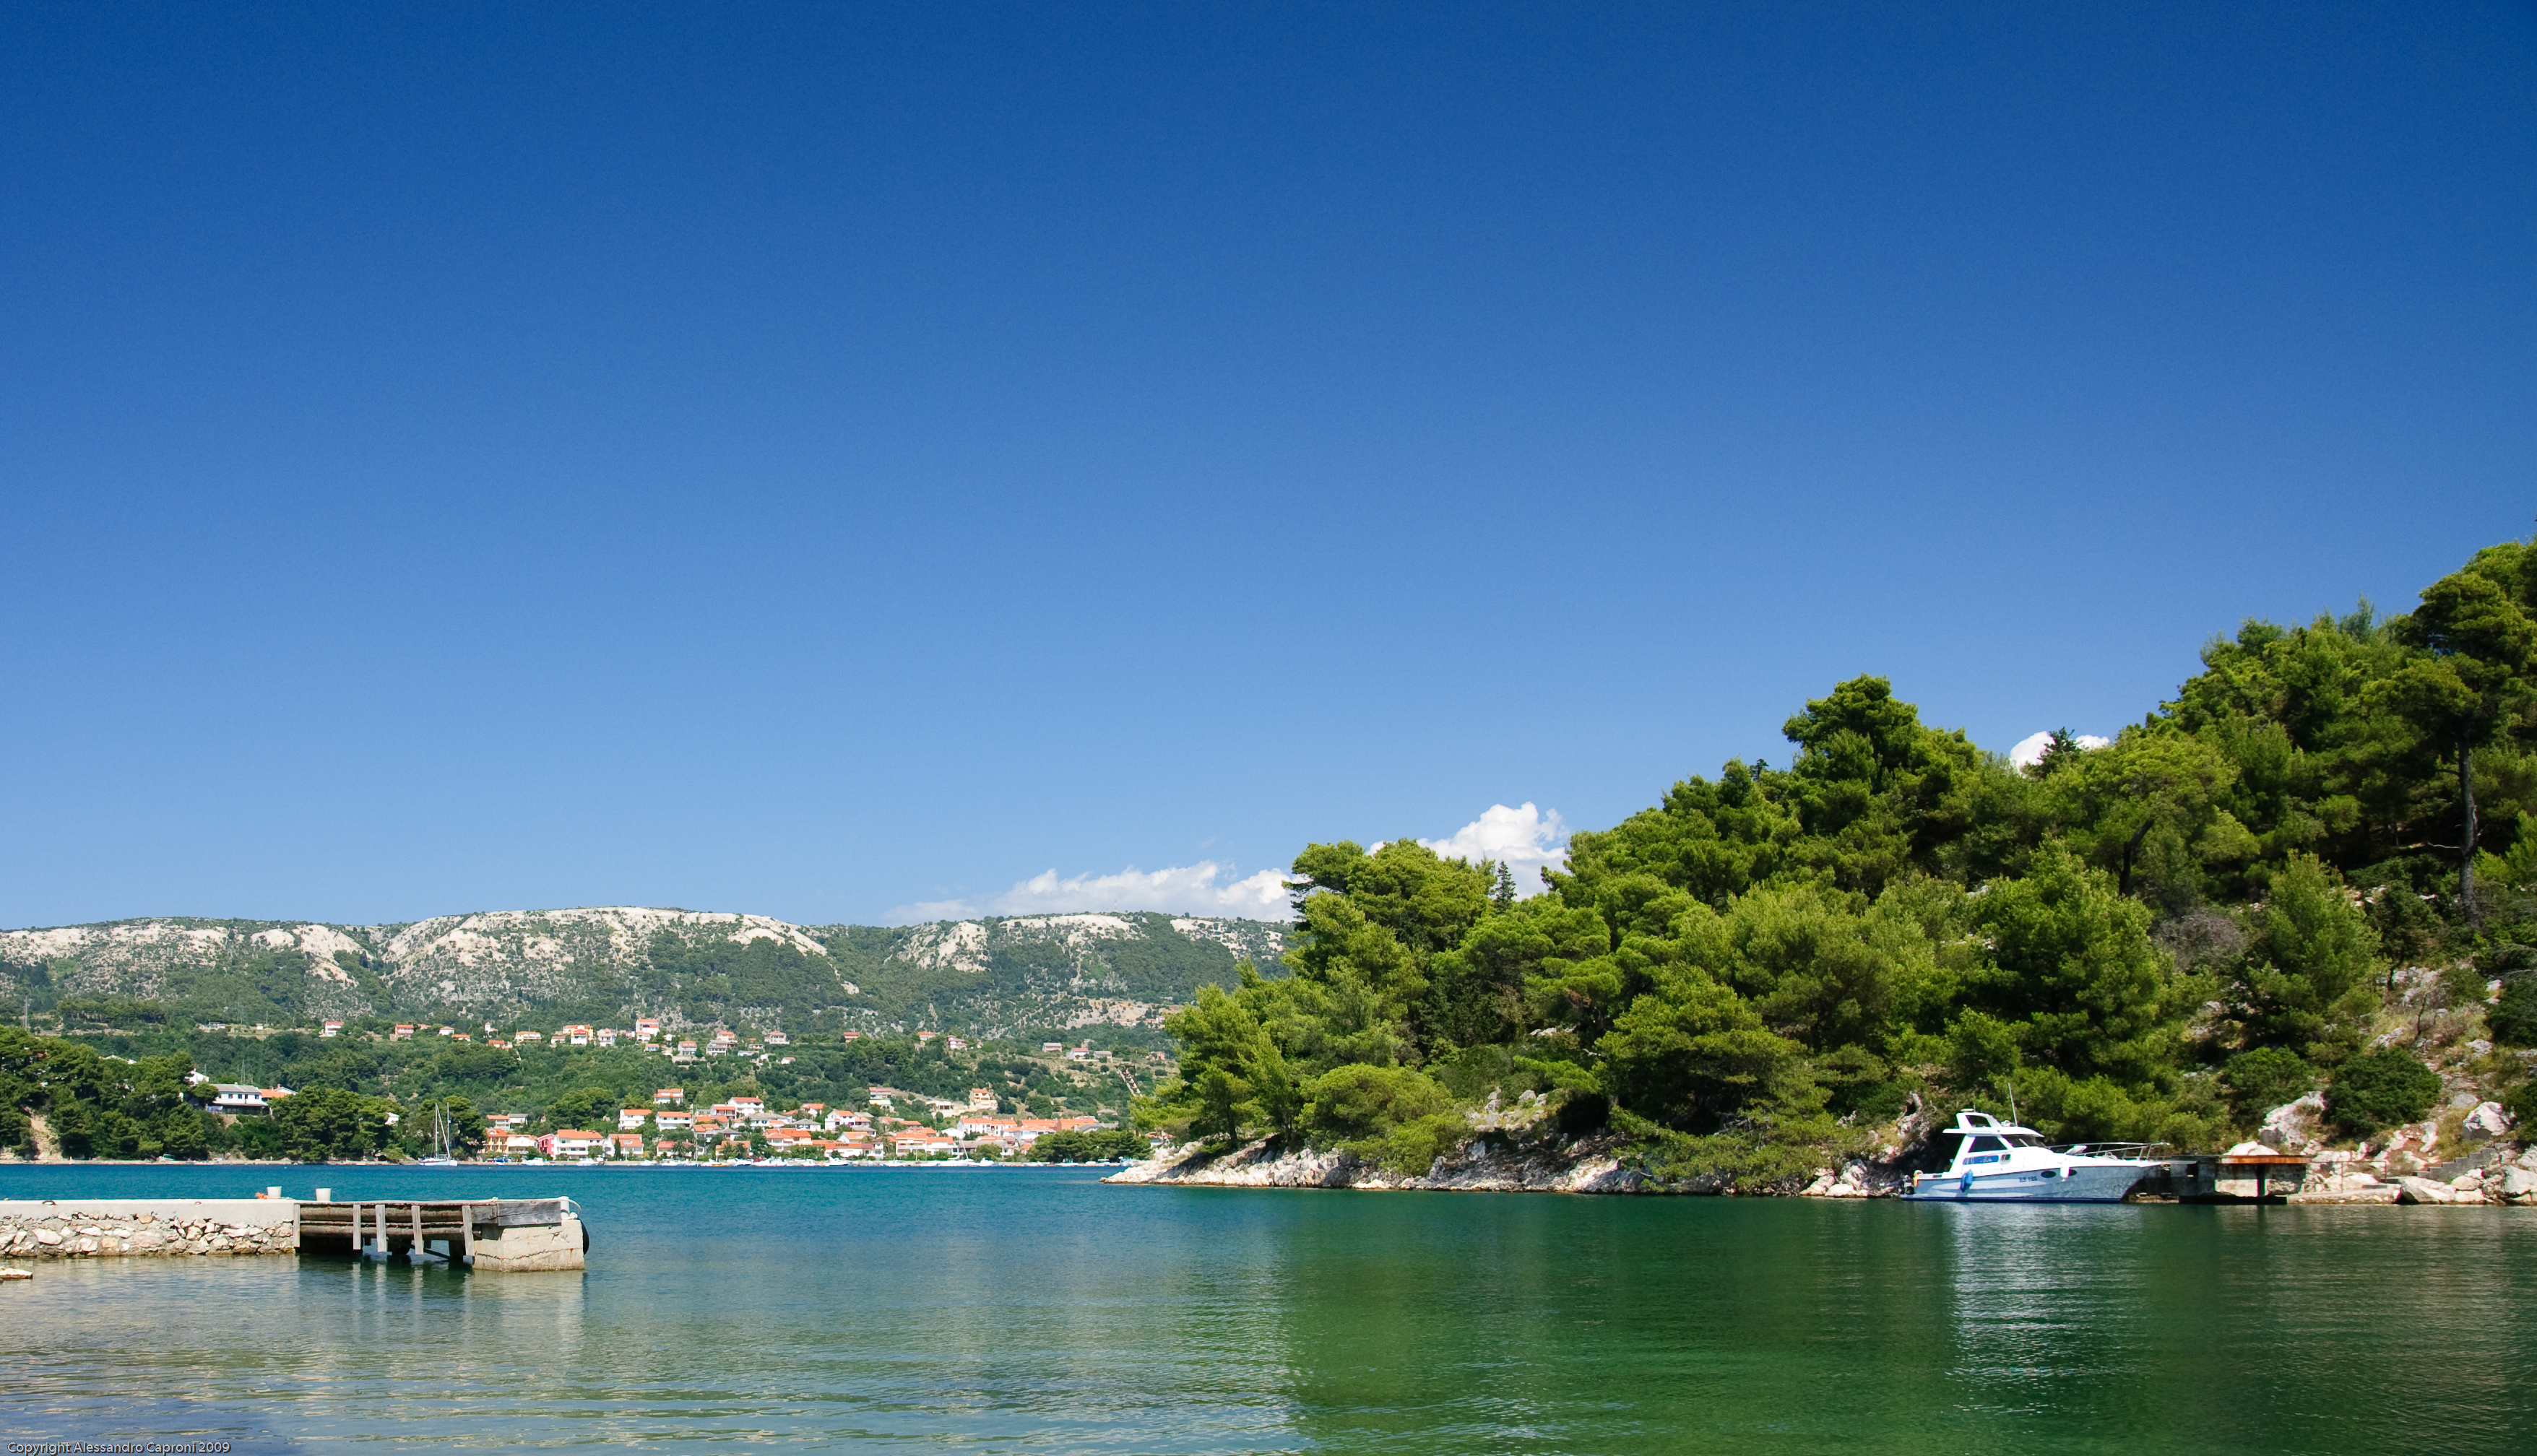
sea, coast, mountain, shore, lake, vacation, cove, vehicle, lagoon, bay, fjord, reservoir, nikon, body of water, croatia, hvratska, rab, d300